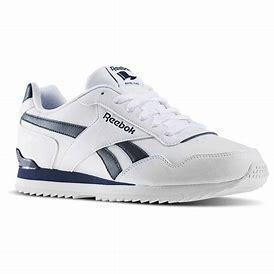
Brand: Reebok
Model: Royal Glide Ripple Clip